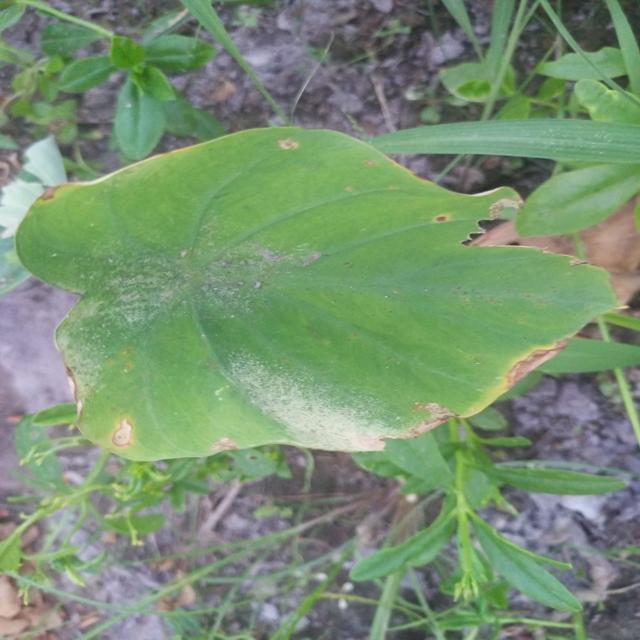
Label: Mid_Blight